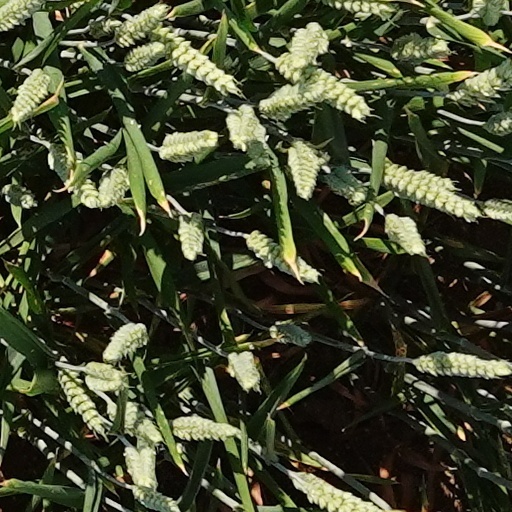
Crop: wheat